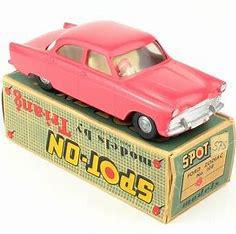
Brand: ON
Model: 100